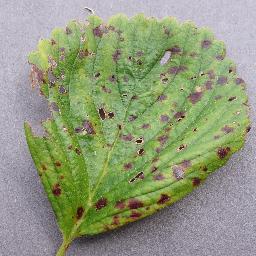
Label: Strawberry___Leaf_scorch